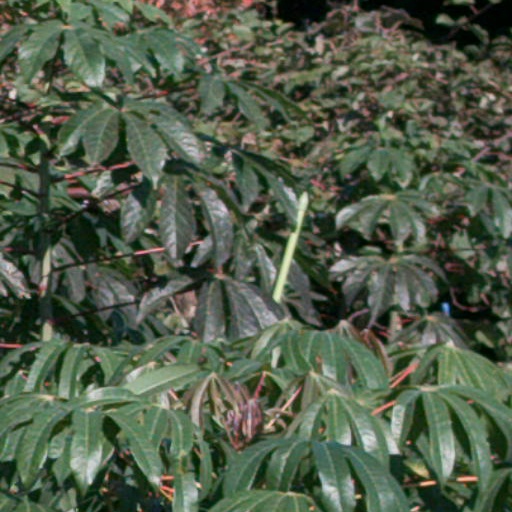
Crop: cassava